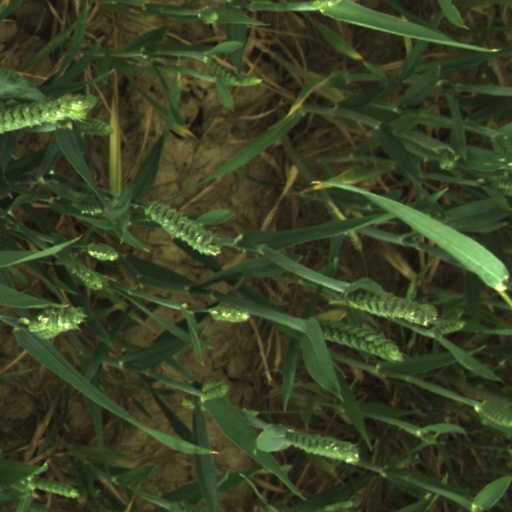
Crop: wheat